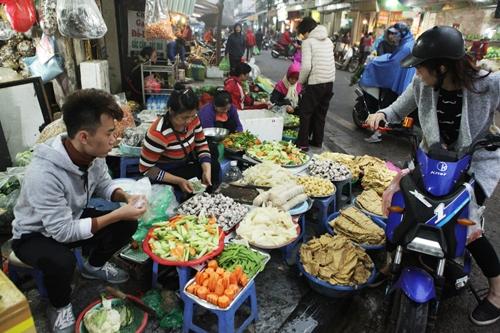
có một vài người đang mua hàng ở các hàng quán bên đường